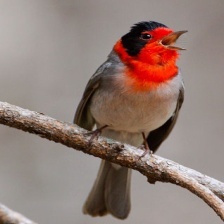
Species: RED FACED WARBLER
Scientific name: CARDELLINA RUBRIFRONS